Karl-Gerät

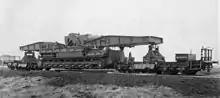
A "Karl-Gerät" on its twin-car rail transporter (schnabel car)

The 124-ton vehicle was propelled by a Daimler-Benz MB 503A 12-cylinder liquid-cooled gasoline engine or a Daimler-Benz MB 507C 12-cylinder liquid-cooled diesel engine, but this was mainly used for aiming (the mount had only 4 degrees of traverse on each side), as the engines provided a top speed of only . For longer distances the "Karl-Gerät" was disassembled using a special mobile crane into seven loads. The chassis was loaded onto a six-axle Culemeyer-Strassenroller lowboy trailer. The other parts of the gun were lighter and used four-axle trailers. If the trailer with the chassis on board had to cross a bridge that couldn't carry their combined weight the chassis had to be off-loaded and driven across under its own power.